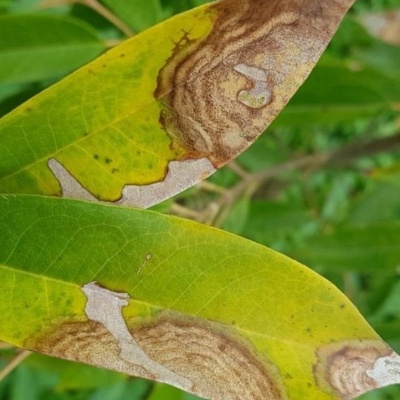
Label: Leaf_Colletotrichum